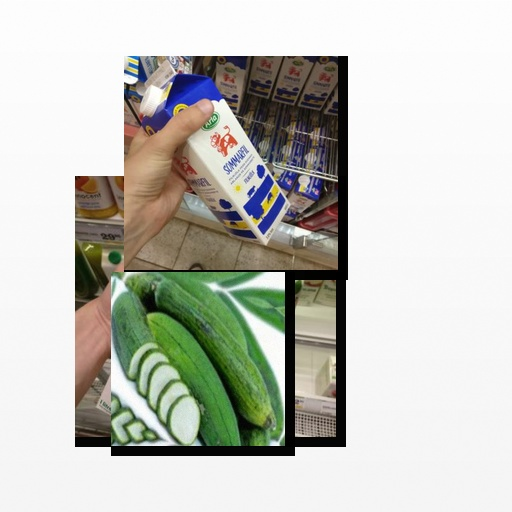
Food items: sour_milk, sponge_gourd, grapefruit_juice